Evangelion: 1.0 You Are (Not) Alone

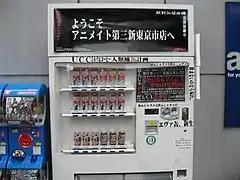
A CC Ueshima Coffee vending machine during the marketing campaign for "Evangelion 1.0", filled with cans depicting characters from the "Evangelion" franchise. This campaign proved successful, with nine million cans released in Japan.

The film was announced in "Newtype" magazine on September 10, 2006, and was originally scheduled to be released in early summer 2007. In preparation for the release, Anno published a letter with mission statements for both "Evangelion: 1.0" and the rest of the "Rebuild" tetralogy, which was then displayed in poster format in fifty Japanese cinemas. On February 17, 2007, a special was released online which announced the film would be released on September 1, 2007. Three more "Rebuild" specials were released afterward, one in late February, one in March, and one in April. Pre-sale tickets were first made available on April 28, though the official pre-sale began on June 9. The first trailer for "Evangelion: 1.0," featuring Hikaru Utada's "Fly Me to the Moon (In Other Words)", was released on July 17. A second trailer, which included images portraying Kaworu Nagisa and featured the song "Beautiful World", was released on August 11.